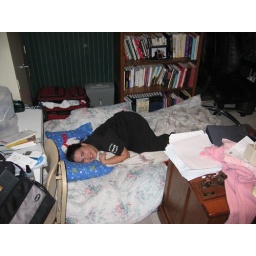
NYE in the 'Loo : my corner of the office floor